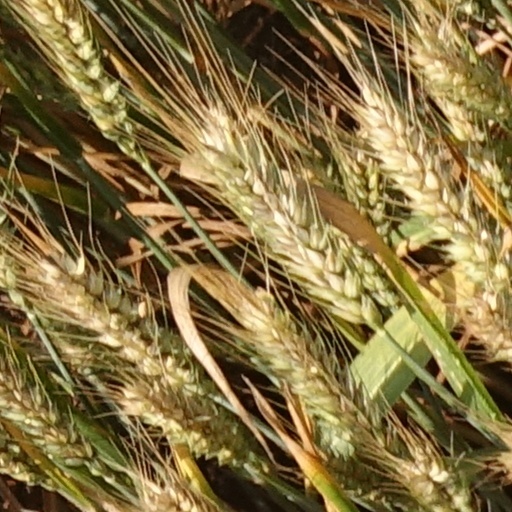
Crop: wheat